Fishing village

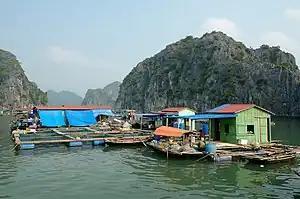
An unconventional floating fishing village in Halong Bay, Vietnam

A fishing village is a village, usually located near a fishing ground, with an economy based on catching fish and harvesting seafood. The continents and islands around the world have coastlines totalling around 356,000 kilometres (221,000 mi). From Neolithic times, these coastlines, as well as the shorelines of inland lakes and the banks of rivers, have been punctuated with fishing villages. Most surviving fishing villages are traditional.